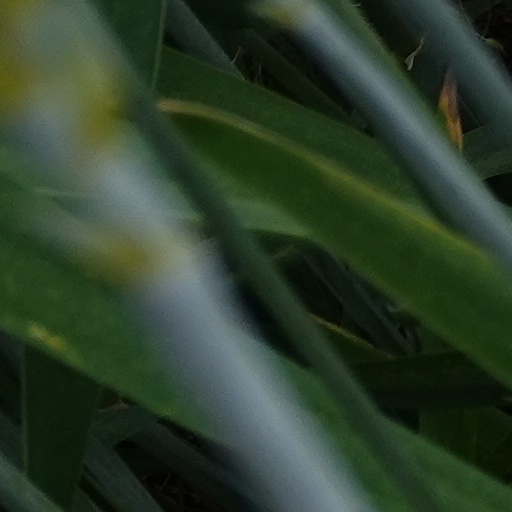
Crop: wheat